Megson (band)

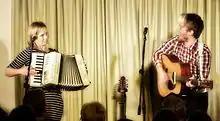
Megson playing at Ring O' Bells pub in Nailsea, Somerset in 2010

Megson are an English folk duo composed of husband and wife Stu Hanna and Debbie Hanna (previously Debbie Palmer). The duo have released thirteen albums and one EP on their own label, "edj". Their live performances feature Stu playing a guitar or mandolin and Debbie sometimes playing accordion or tin whistle as backing to their vocal harmonies.